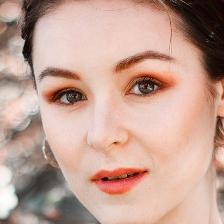
Label: faces